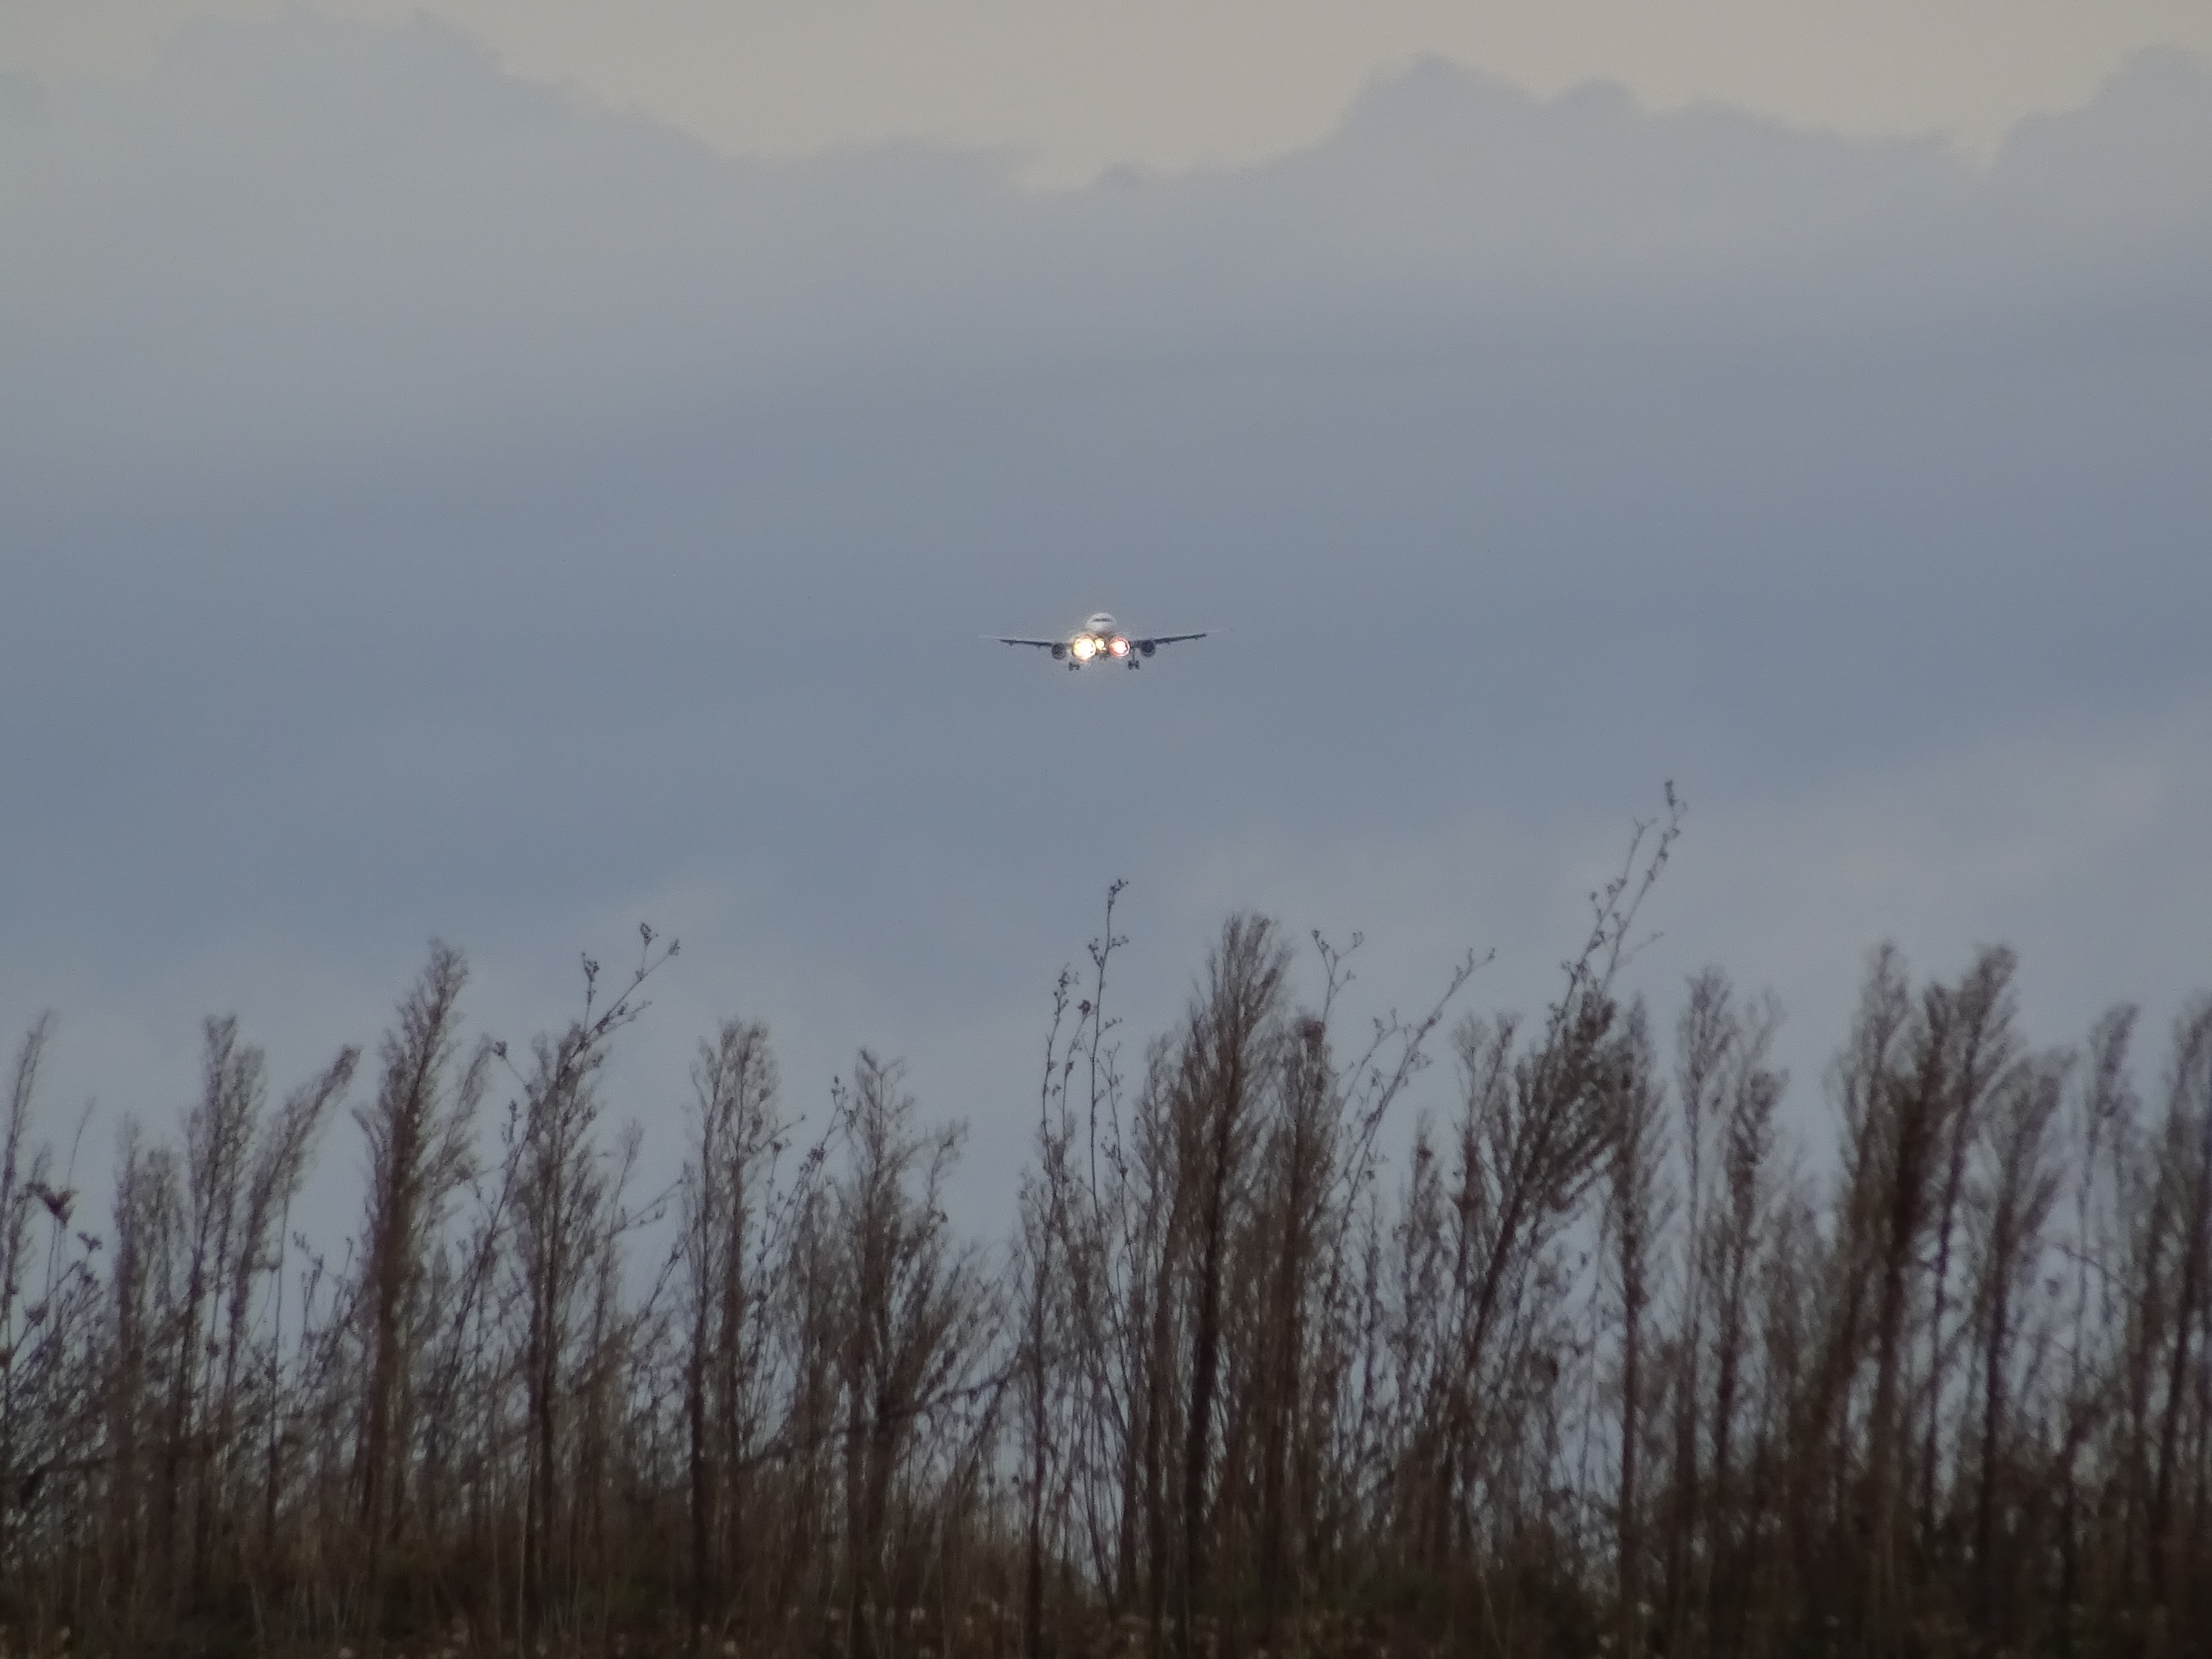
bird, wing, prairie, wind, fly, airport, airplane, tarmac, aircraft, evening, flight, eagle, spotlight, clouds, landing, forward, air traffic, passenger machine, atmospheric phenomenon, atmosphere of earth